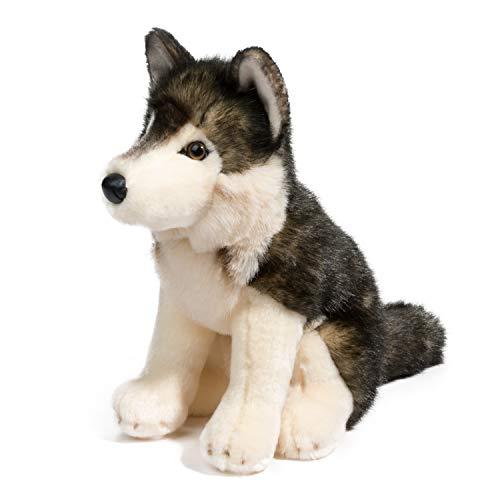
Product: Douglas Cuddle Toys Atka Wolf
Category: Toys & Games | Stuffed Animals & Plush Toys | Stuffed Animals & Teddy Bears
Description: Douglas Cuddle Toys proudly brings you Atka Wolf with stunning coloring and endearing face.
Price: $19.95
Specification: ProductDimensions:4.7x5.9x11inches|ItemWeight:6.4ounces|ShippingWeight:6.4ounces(Viewshippingratesandpolicies)|ASIN:B00BOWKYFY|Itemmodelnumber:1833|Manufacturerrecommendedage:24monthsandup